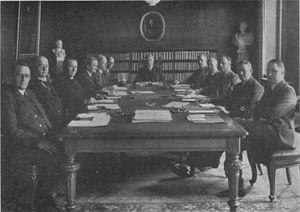
Le gouvernement Hansson II est à la tête du royaume de Suède de 1936 à 1939.